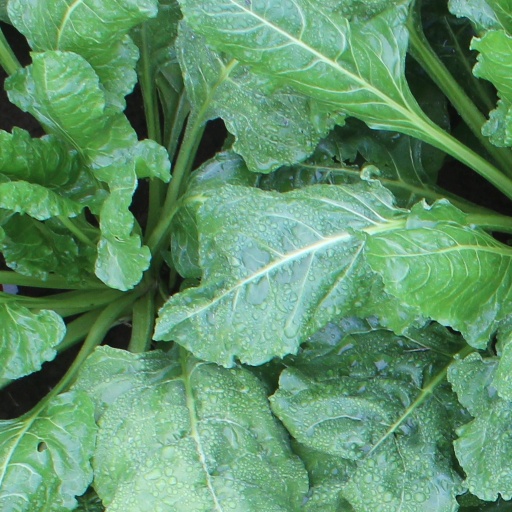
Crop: sugar beet